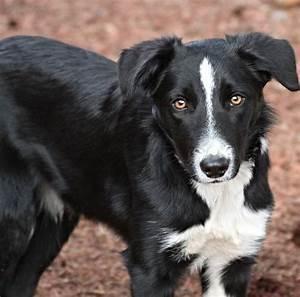
dog